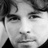
Emotion: neutral